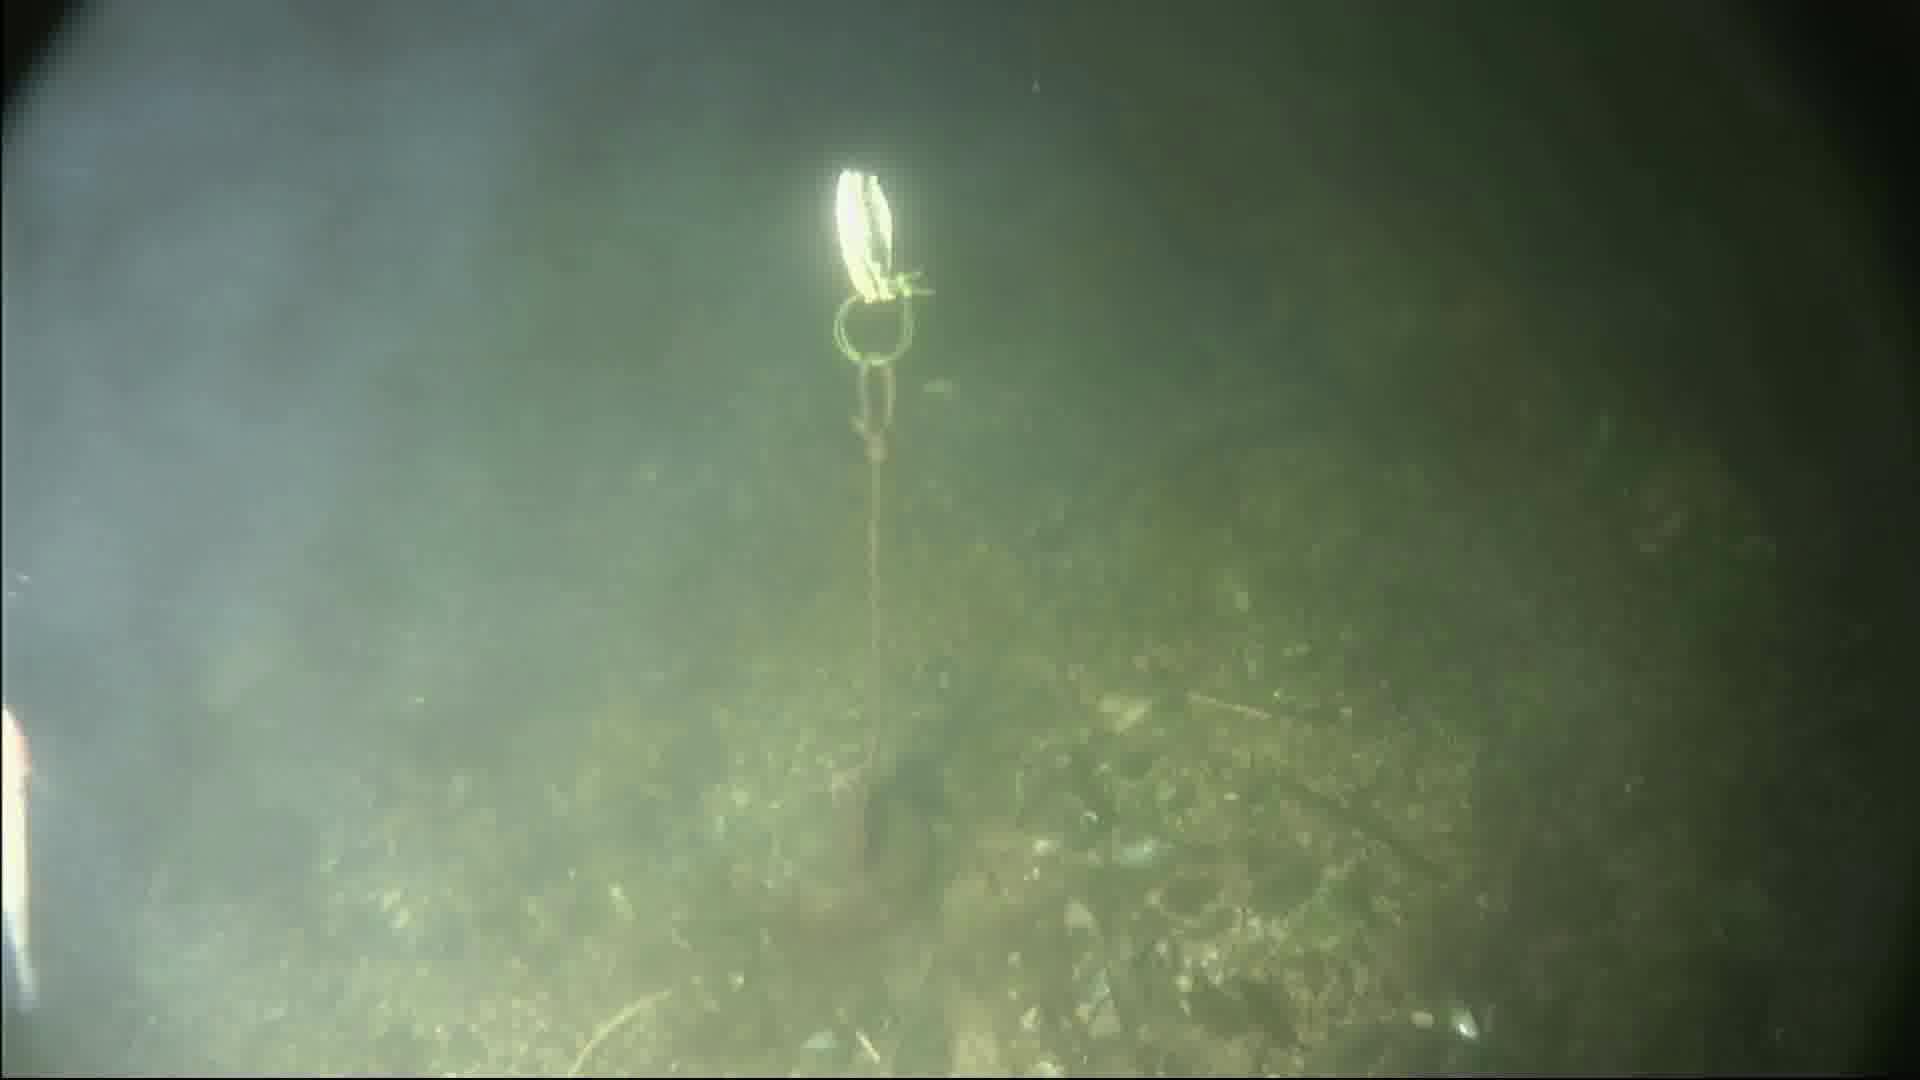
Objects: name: small_fish
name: crab